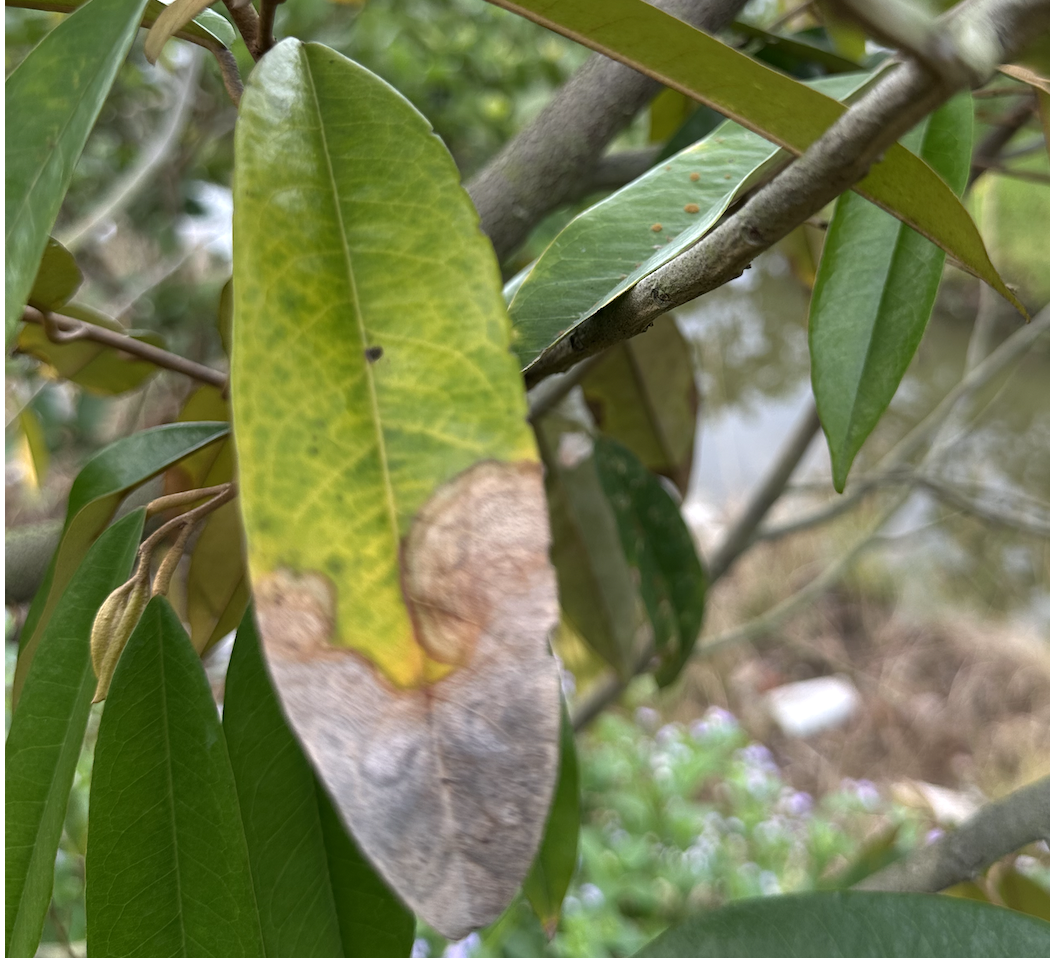
Label: anthracnose_disease